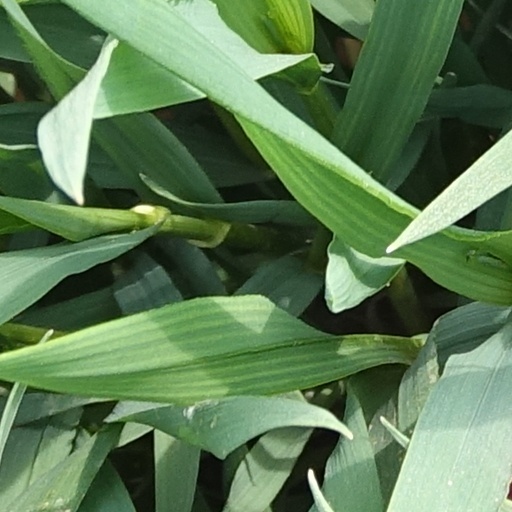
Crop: wheat